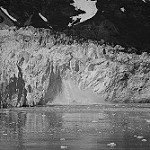
Label: B & W